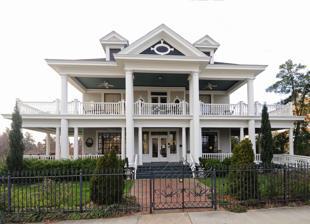
Building: Alexander House (Spartanburg, South Carolina)
Country: United States of America
Year built: 1904
Historic house in South Carolina, United States United States historic place Alexander House U.S. National Register of Historic Places Alexander House, February 2012 Show map of South Carolina Show map of the United States Location 319 E. Main Street, Spartanburg, South Carolina Coordinates 34°57′3″N 81°55′28″W / 34.95083°N 81.92444°W / 34.95083; -81.92444 Area less than one acre Built 1904 ( 1904 ) Architect Epton, Leland P.; Keating, Thomas Architectural style Classical Revival NRHP reference No. 03000205 Added to NRHP April 11, 2003 Alexander House (also known as Alexander Music House ) is a historic house located at 319 East Main Street in Spartanburg , Spartanburg County, South Carolina . Description and history It was built in 1904 and is a two-story, wood-framed and weatherboard house in the Neo-Classical style. The front facade features a full-height entry porch with lower full-width porch. In 1969, the house was renovated and converted for use as a musical instruments store. It was listed on the National Register of Historic Places on April 11, 2003. References